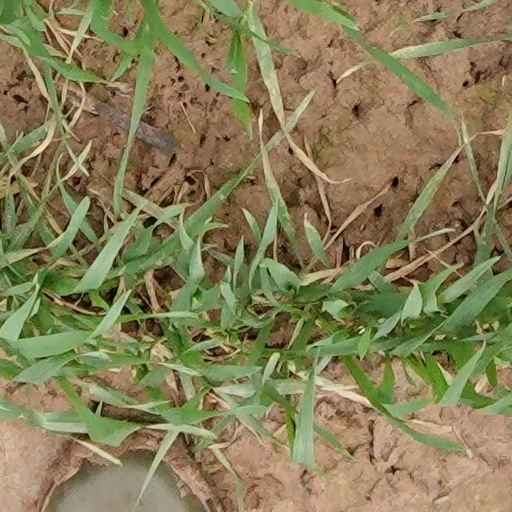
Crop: wheat